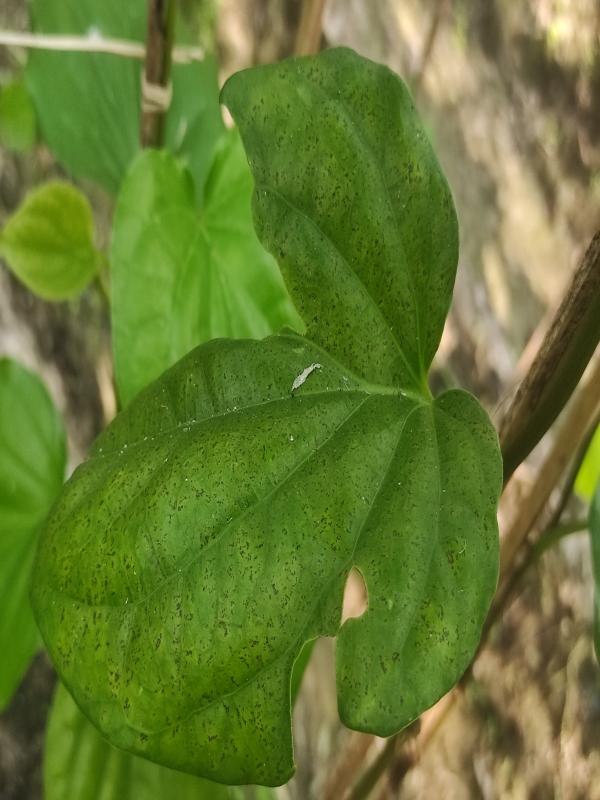
Label: Fungal_Brown_Spot_Disease